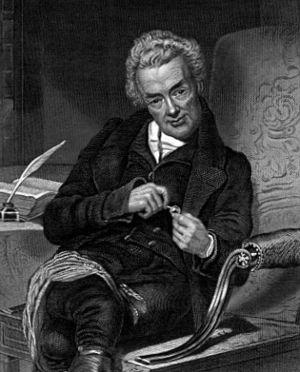
L’époque georgienne est une période de l'histoire britannique normalement définie par les règnes des rois George Iᵉʳ, George II, George III et George IV, c'est-à-dire un laps de temps allant de 1714 à 1830, entrecoupé par la période intermédiaire de la régence du futur George IV, alors prince de Galles, pendant la maladie de son père George III, de début 1811 à 1820.